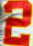
Number: 2